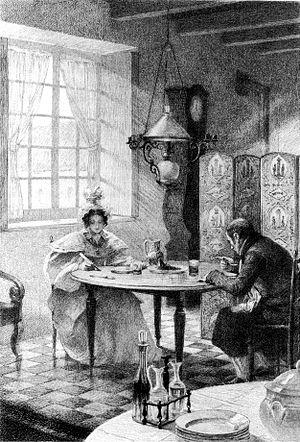
Madame Bovary. Mœurs de province, couramment abrégé en Madame Bovary, est un roman réaliste de Gustave Flaubert paru en 1857 chez Michel Lévy frères, après une préparution en 1856 dans la Revue de Paris. Il s'agit d'une œuvre majeure de la littérature française et mondiale. L'histoire est celle de l'épouse d'un médecin de province, Emma Bovary, qui lie des relations adultères et vit au-dessus de ses moyens, évite l’ennui, la banalité et la médiocrité de la vie provinciale.